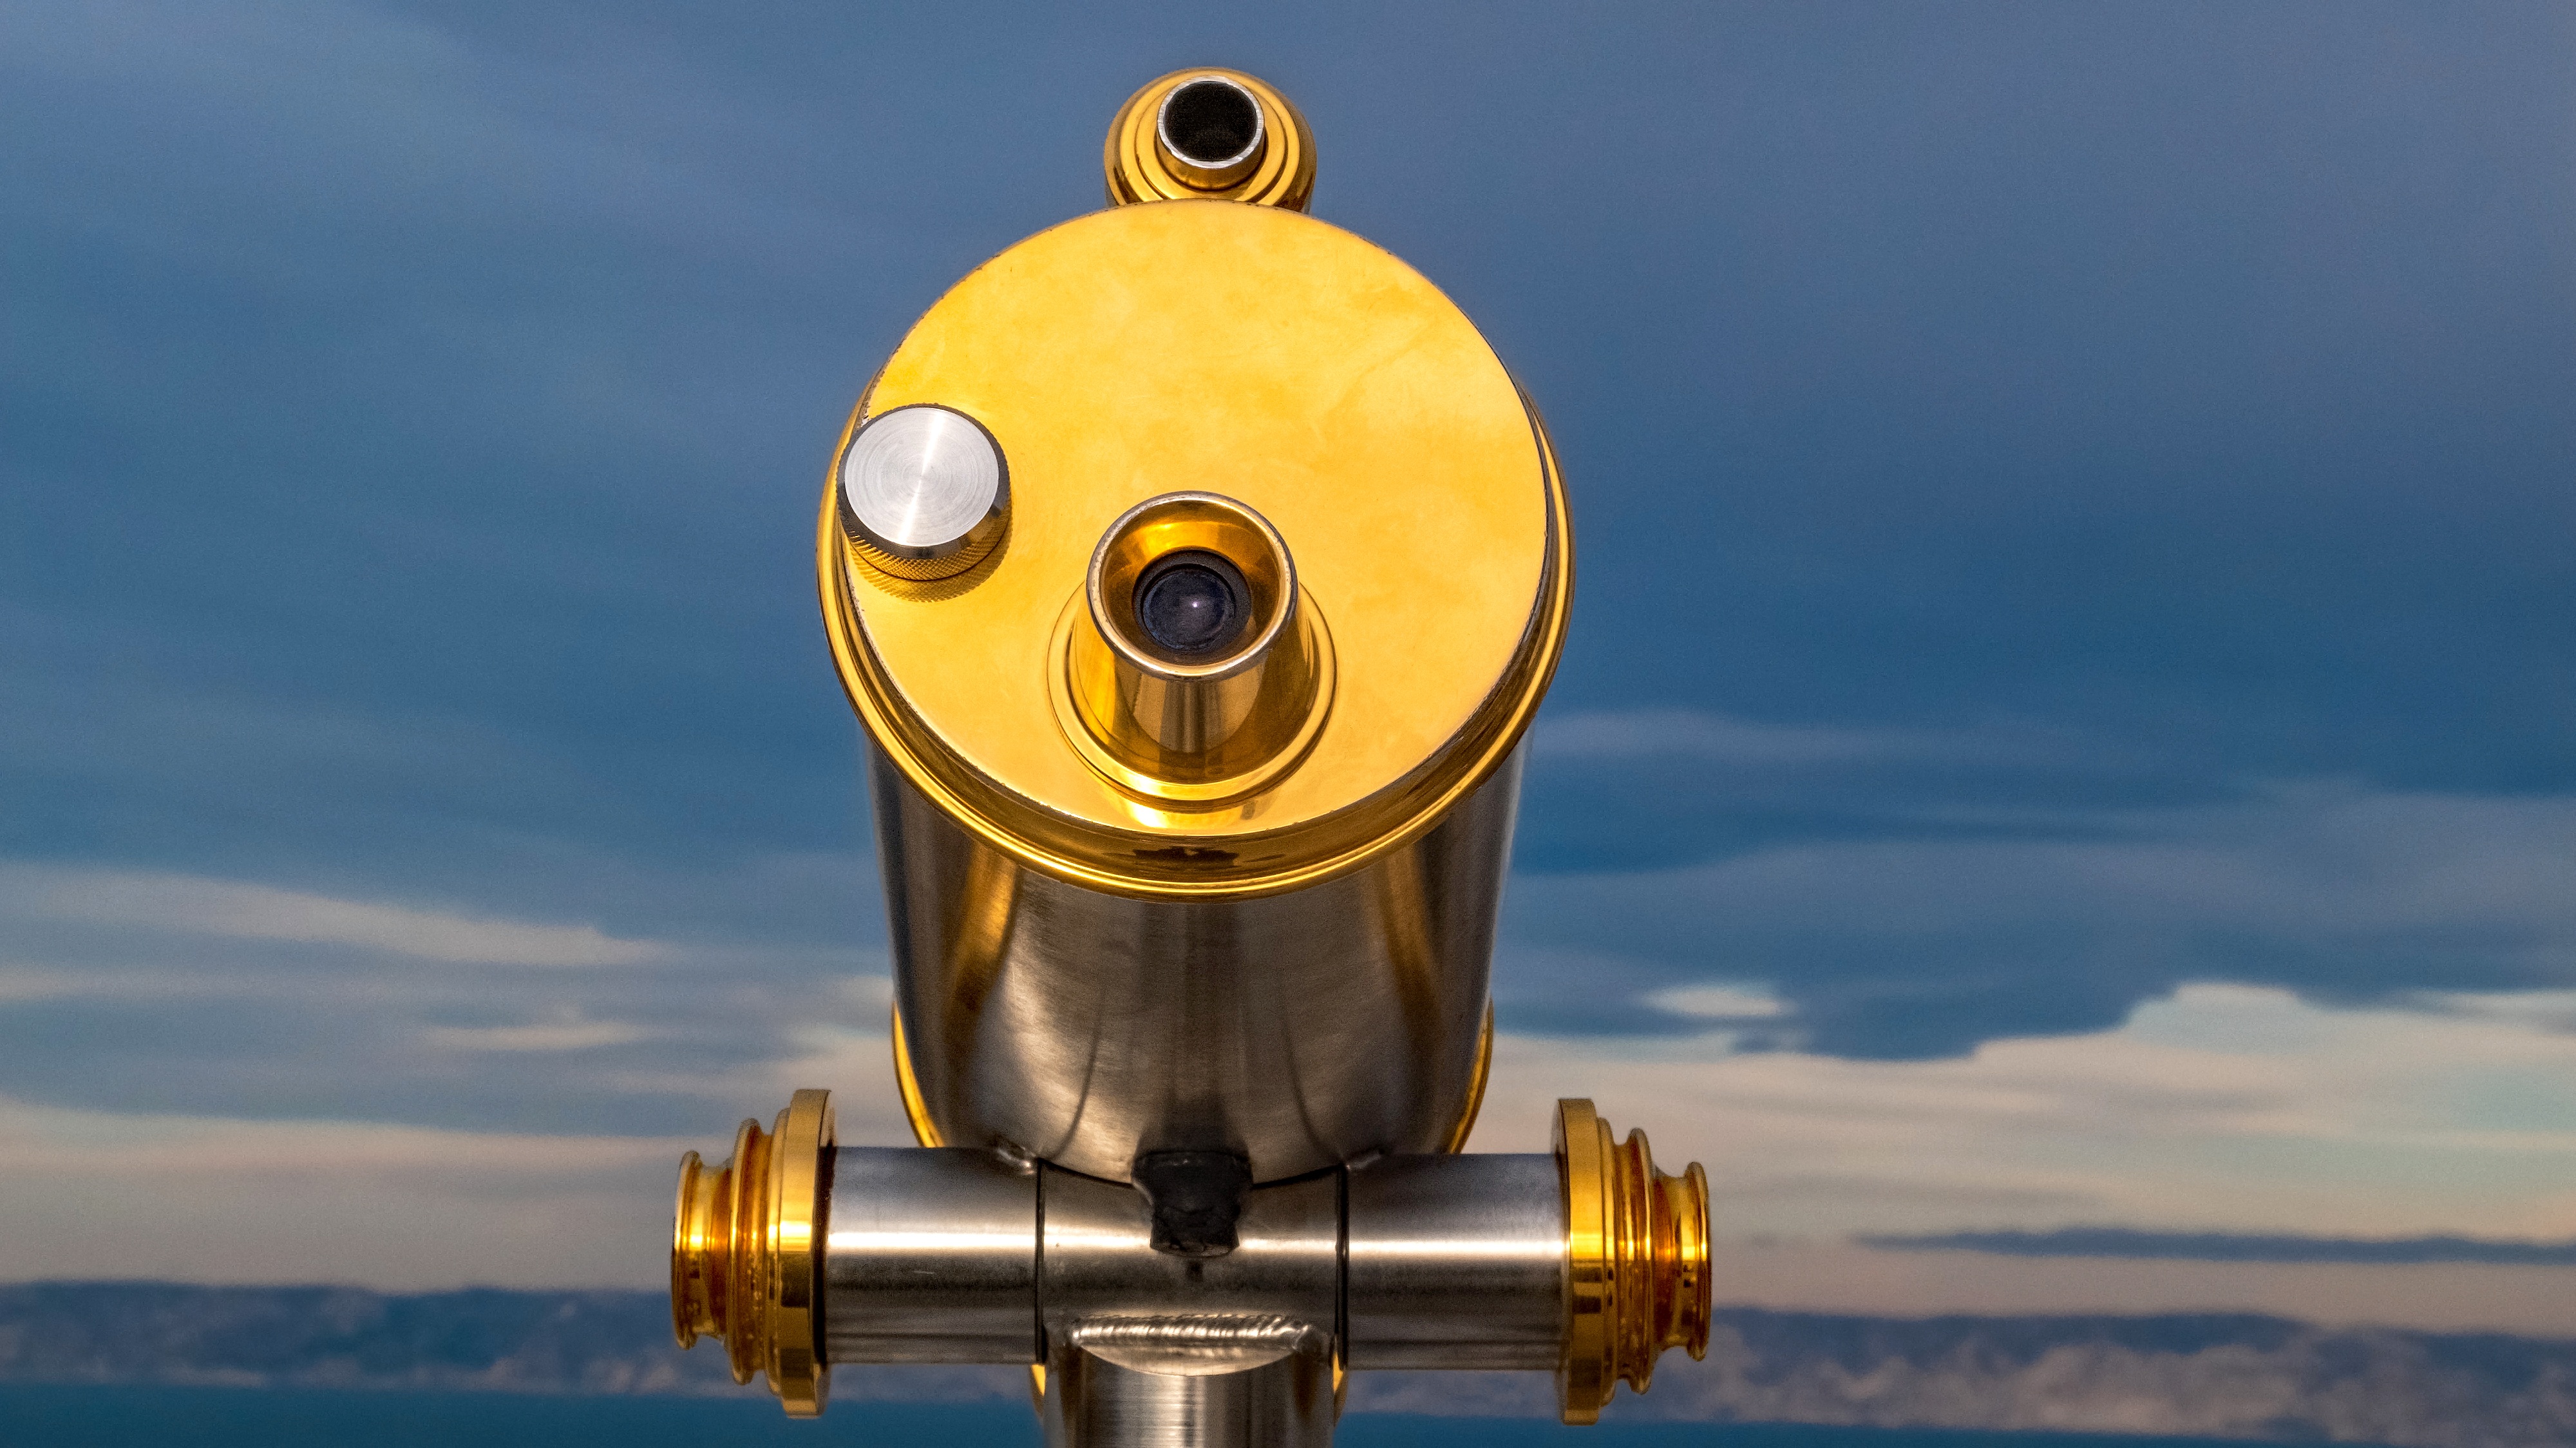
sky, panorama, looking, telescope, yellow, focus, observation, binoculars, optical, spyglass, field glass